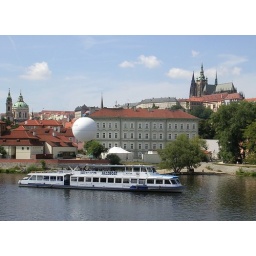
jazzboat on the vaclave river in front of prague castle and a white air balloon